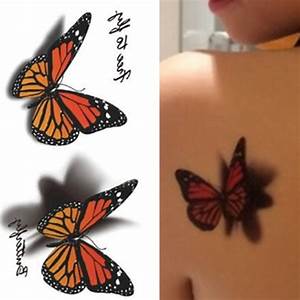
Label: farfalla